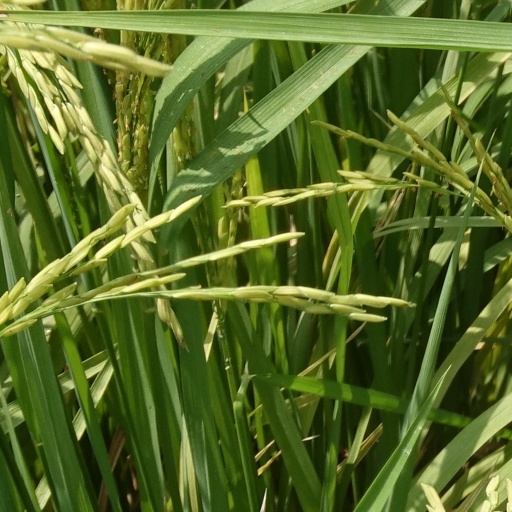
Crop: rice